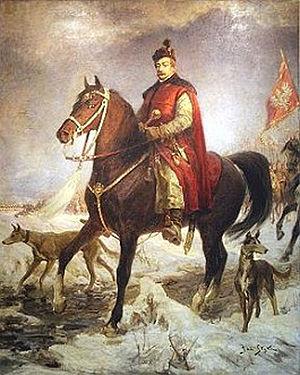
Jan Saryusz Zamoyski armoiries Jelita est un aristocrat polonais, 1ᵉʳ ordynat de Zamość, secrétaire royal, chancelier, grand chancelier, grand-hetman de la Couronne, gouverneur général de Cracovie, gouverneur de Bełz, Międzyrzecz, Krzeszów, Knyszyn et Tartu, humaniste, grand mécène des arts et fondateur de la ville de Zamość.